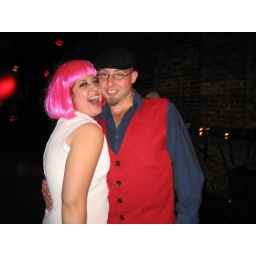
dirty girl & the boy in velvet pants